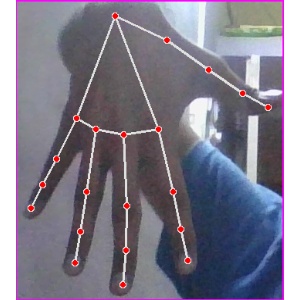
अक्षर: ढ